Jeroen Dijsselbloem

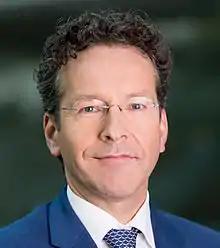
Dijsselbloem in 2015

Jeroen René Victor Anton Dijsselbloem (born 29 March 1966) is a Dutch politician and economist serving as Mayor of Eindhoven since 13 September 2022, succeeding John Jorritsma (VVD). A member of the Labour Party (PvdA), he has also been Chairman of the supervisory board of Wageningen University since 1 April 2019.